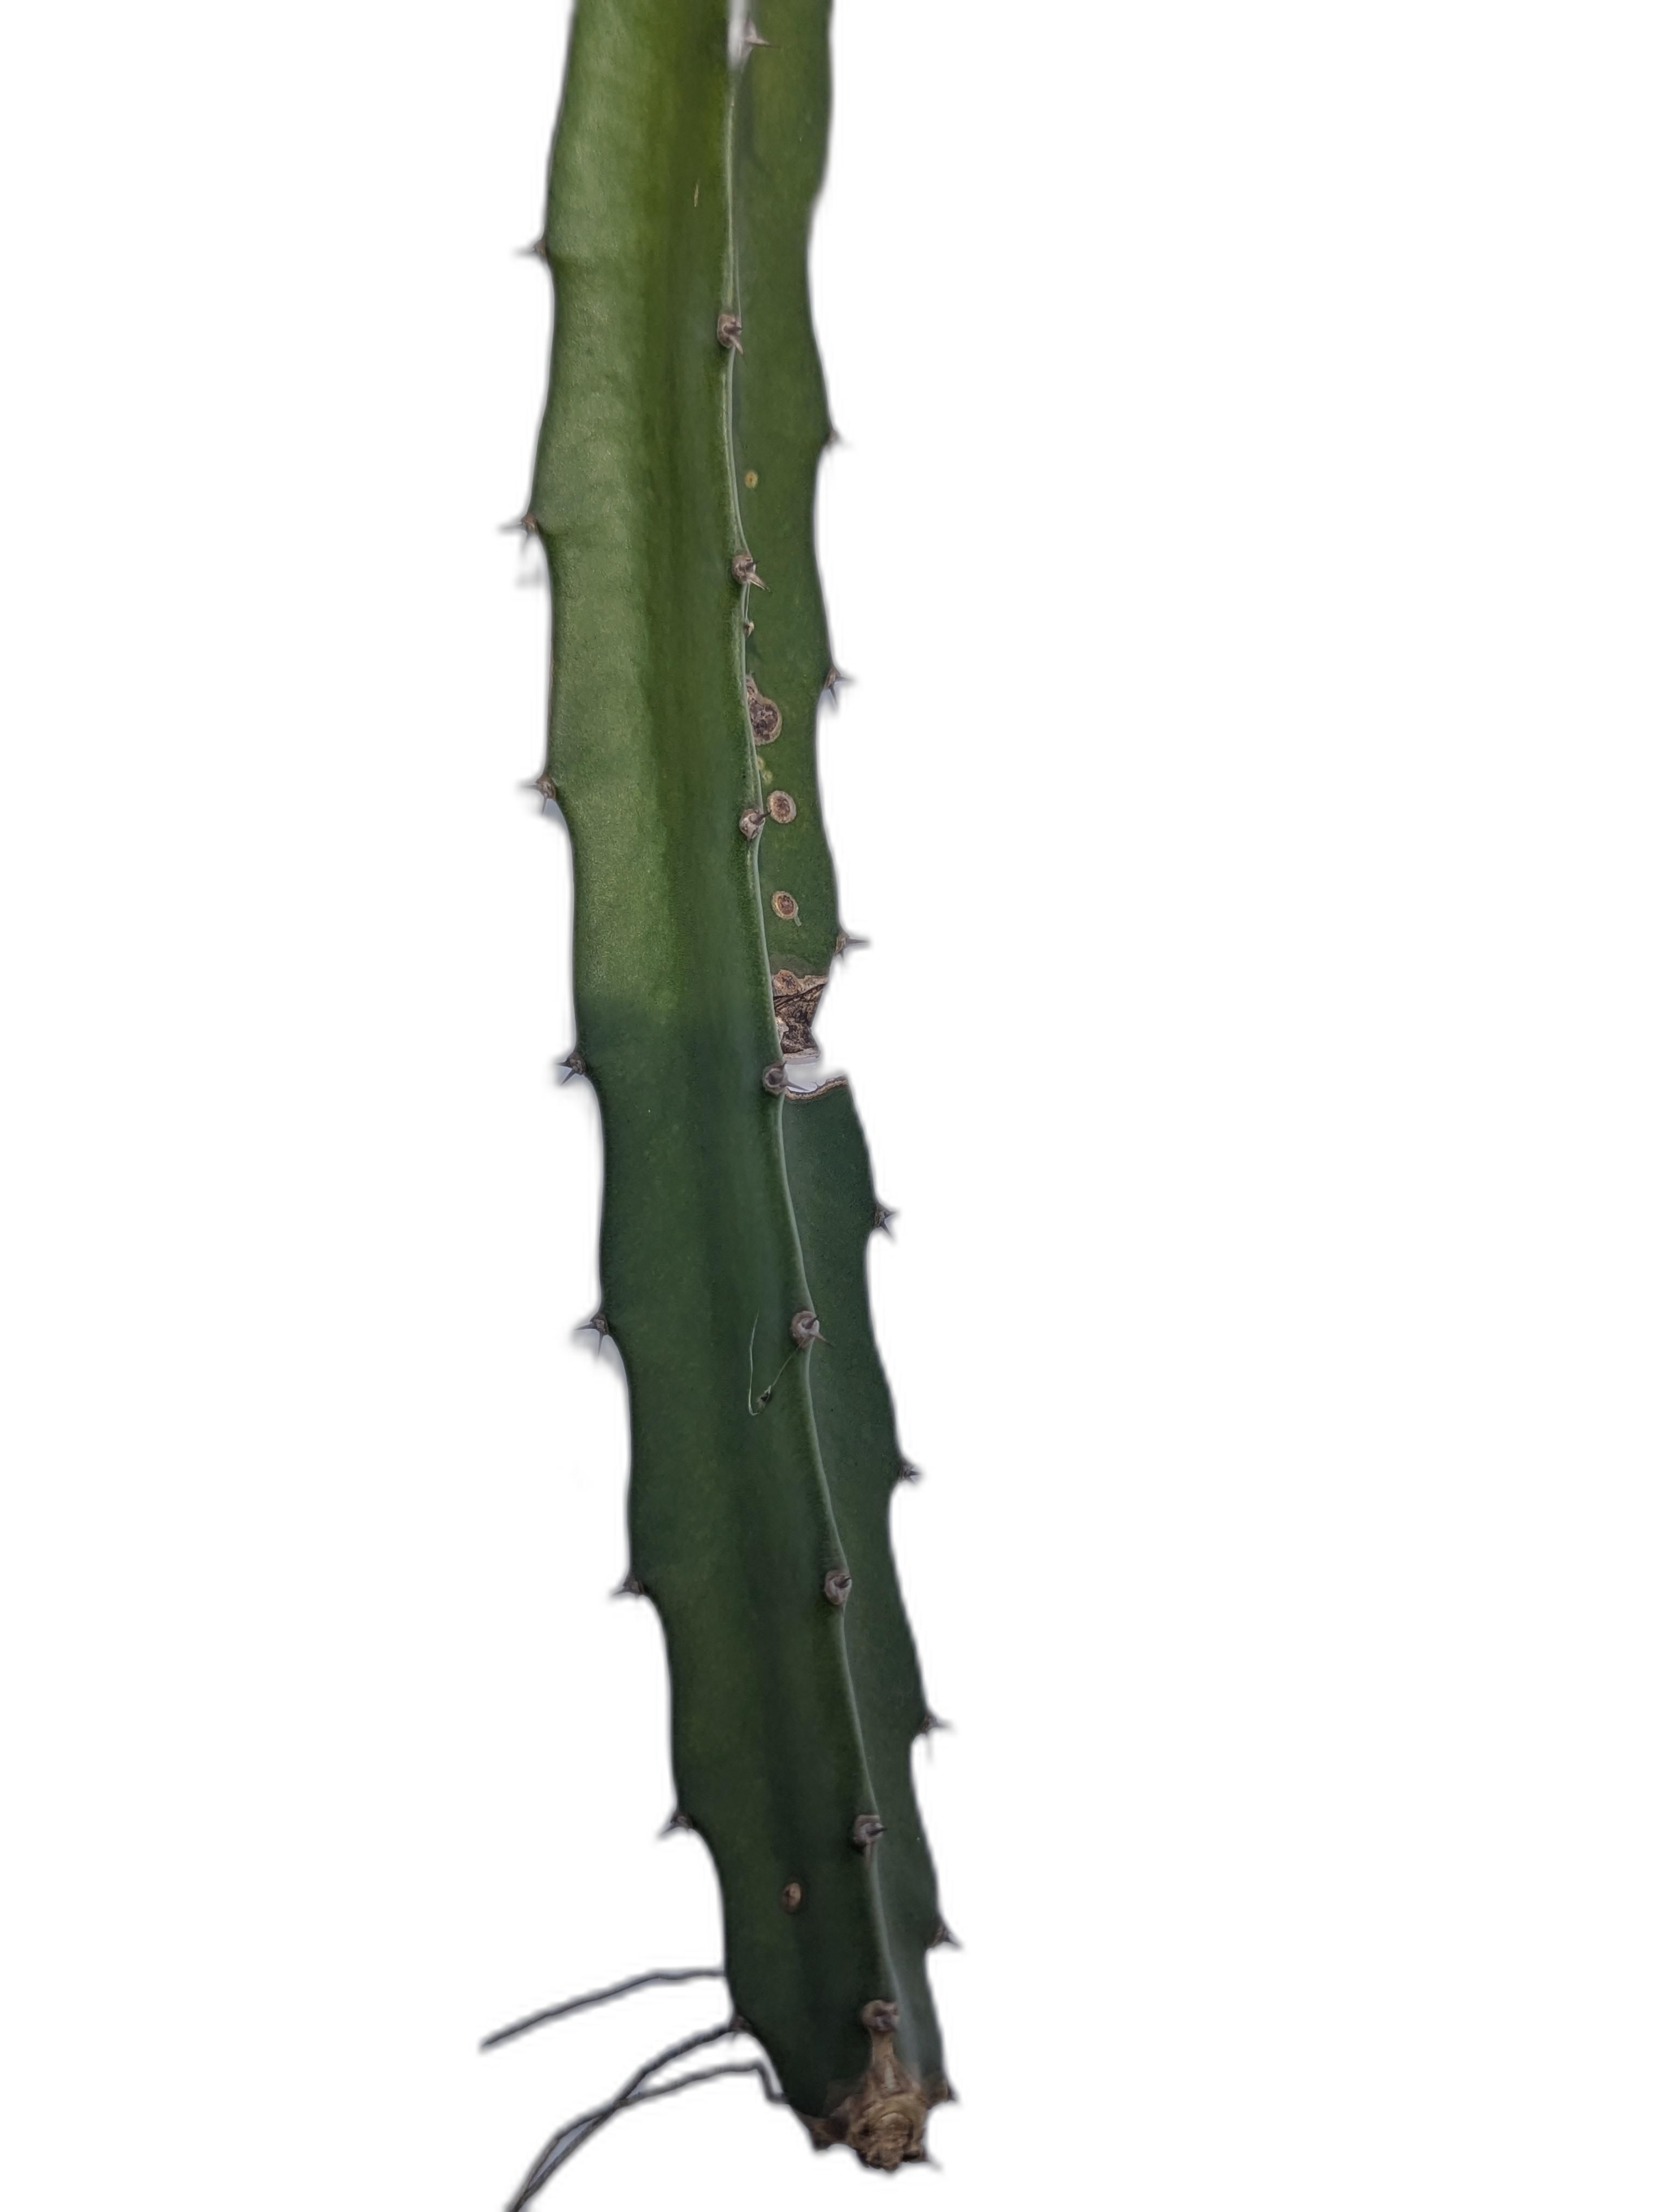
Label: Good leaf